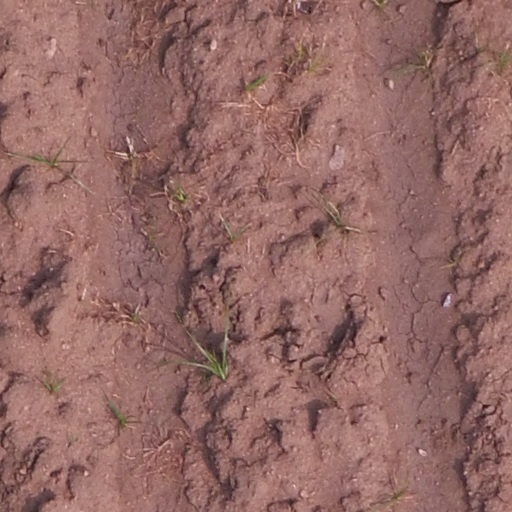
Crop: maize; corn